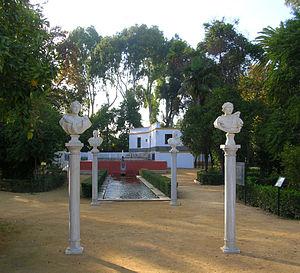
Les jardins de las Delicias, souvent cités comme les jardins de las Delicias de Arjona, se trouvent à Séville. Avant l'intervention de José Manuel de Arjona au début du XIXᵉ siècle, ils étaient connus sous le nom de promenade de Bellaflor.